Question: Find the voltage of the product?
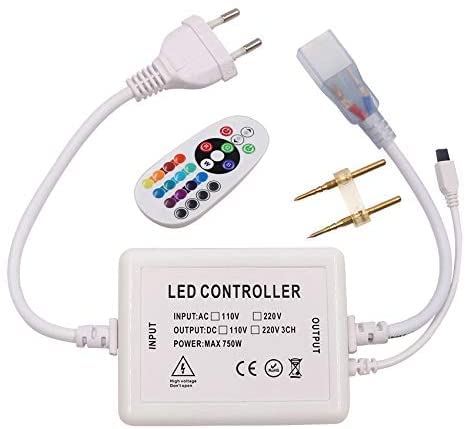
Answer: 220.0 volt